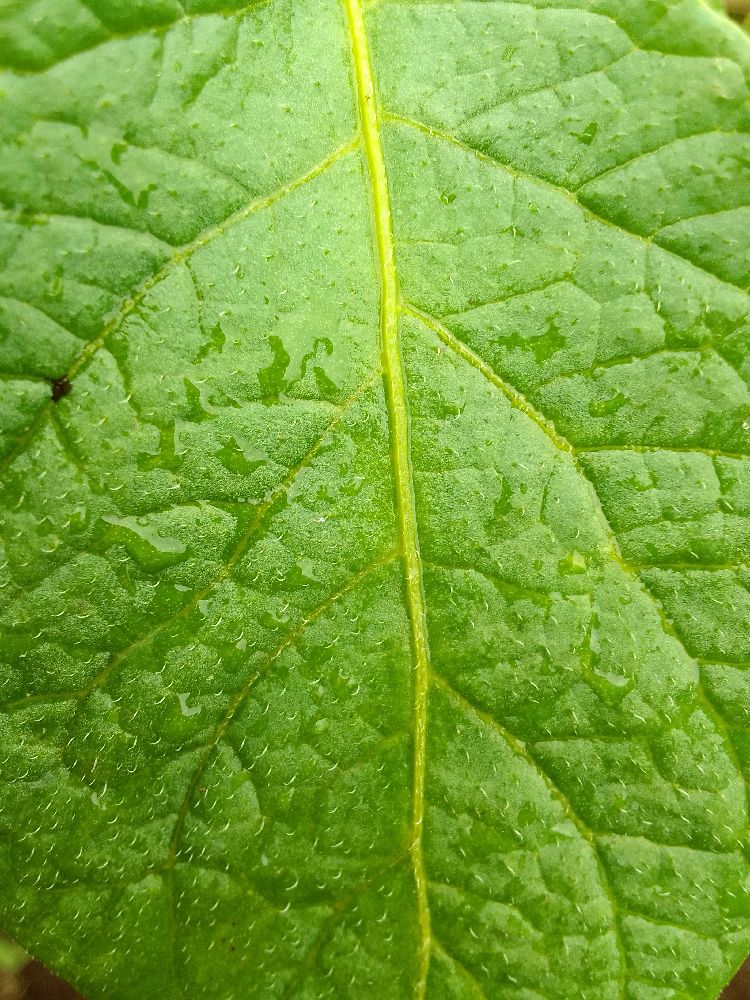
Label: Healthy